Konggangjingjiqu station

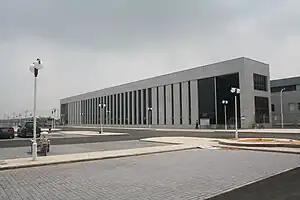

Konggangjingjiqu Station is a station of Line 2 of the Tianjin Metro. It started operations on 1 July 2012.